United States Department of the Navy

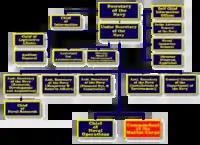
Navy Department, mainly the Office of the Secretary, organizational structure (2006)

The Department of the Navy is headed by the secretary of the Navy, also known as the "SECNAV" in naval jargon, who has the authority to conduct all of the affairs of the department, subject to lawful authority, the secretary of defense, and the president. The secretary of the Navy is appointed by the president with the advice and consent of the Senate. The secretary is assisted by an under secretary of the Navy, four assistant secretaries of the Navy and a general counsel of the Department of the Navy, who are also appointed by the president with the advice and consent of the Senate.